List of consulates-general in Jerusalem

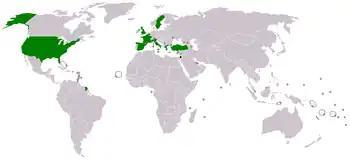
Consulates-General in Jerusalem

Currently, eight countries maintain consulates-general in Jerusalem: Belgium, France, Greece, Italy, Spain, Sweden, Turkey, and the United Kingdom. The Consulate General of the United States in Jerusalem was merged into the Embassy of the United States in 2018. To this list, one usually includes the Vatican (Holy See), which maintains an "Apostolic Delegation to Jerusalem and Palestine" in Jerusalem.